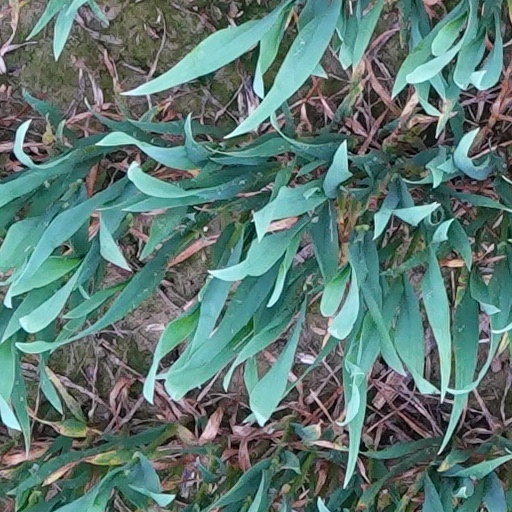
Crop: wheat